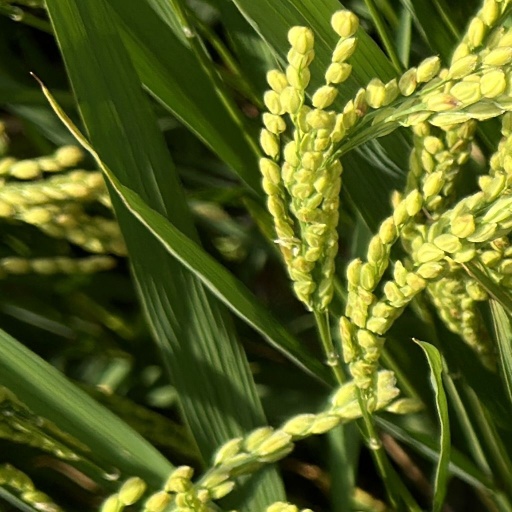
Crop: rice